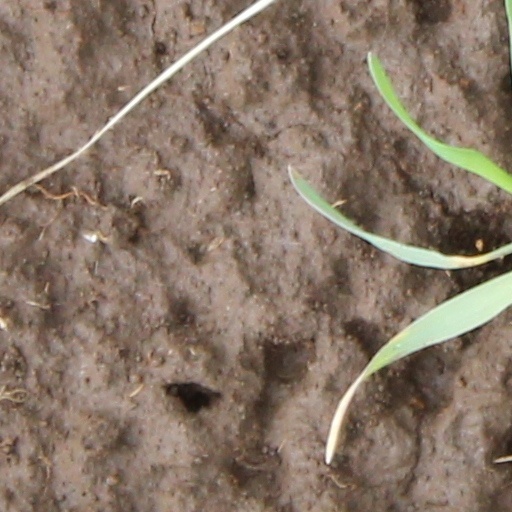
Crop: wheat